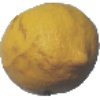
Label: lemon